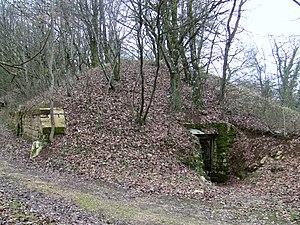
La traverse-abri I de la batterie ouest du fort de Planoise, à Besançon (Doubs, France).
Le fort de Planoise, appelé brièvement le fort Moncey, est un ensemble de fortifications militaires bisontines de type Séré de Rivières dont l'ouvrage le plus important est le fort principal situé au centre d'un véritable môle, regroupant plusieurs abris, des chemins de traverses ainsi que quatre grandes batteries annexes utilisées pour le stockage de poudre, le casernement et l'usage de mortiers. L'ensemble fortifié fut bâti à Besançon, en France, entre 1877 et 1892 dans le but de protéger le pont d'Avanne-Aveney interdisant les routes de Dijon et de Lyon, plusieurs voies ferrées capitales ainsi que pour soutenir de nombreuses batteries de la ville.